La'Shanda Holmes

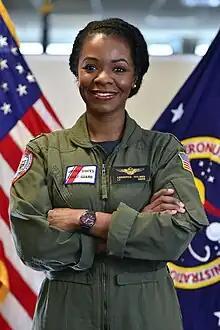
Official Coast Guard photo of Lt. La’Shanda Holmes, the Coast Guard's first African American female helicopter pilot, and a 2015 White House Fellow (assigned to NASA).

La'Shanda R. Holmes is a lieutenant commander in the United States Coast Guard and the first African-American female helicopter pilot for the Coast Guard. She grew up in the foster care system and put herself through Spelman College. She was an Aircraft Commander at Air Station Los Angeles, Air Station Atlantic City (where she was deployed multiple times to Washington D.C. (NCR) as a rotary wing air intercept pilot), and Air Station Miami. She has amassed over 2,000 flight hours conducting search and rescue, counter drug, law enforcement, and Presidential air-intercept missions. She was appointed as a White House Fellow in 2015 by President Barack Obama. In 2015–2016 she was the Special Assistant to the NASA Administrator General Charles F. Bolden.